Maurice H. Webster

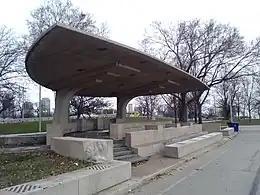
The Chess Pavilion in Lincoln Park, Chicago

Ever since the 1930s, North Avenue Beach had been a popular summer spot for Chicagoans to gather and play chess. In the 1950s, Laurens Hammond, chairman of the board of the Hammond Organ Company and a chess lover himself, donated $90,000 for the construction of a new Chess Pavilion at North Beach. Maurice Webster, Hammond's friend, was commissioned to design the Pavilion.